2010 Mount Carmel forest fire

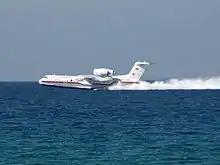
Russian Beriev Be-200 during fire fighting efforts on December 5, 2010

The Prime Minister of Israel, Benjamin Netanyahu, announced a national day of mourning, but it did not materialize. Events celebrating of Hanukkah were canceled in Haifa. "The Jerusalem Post" stated in an editorial that although perhaps the only positive development of the disaster had been "the tremendous outpouring of international aid, including from the Muslim world," several copy-cat fires were later carried out by Arab Israeli terrorists. A few weeks after the fire, Israeli firefighters expressed disappointment with the Israeli government for not including extra money in the state budget for the next two years to bolster up Israel's firefighting capabilities.